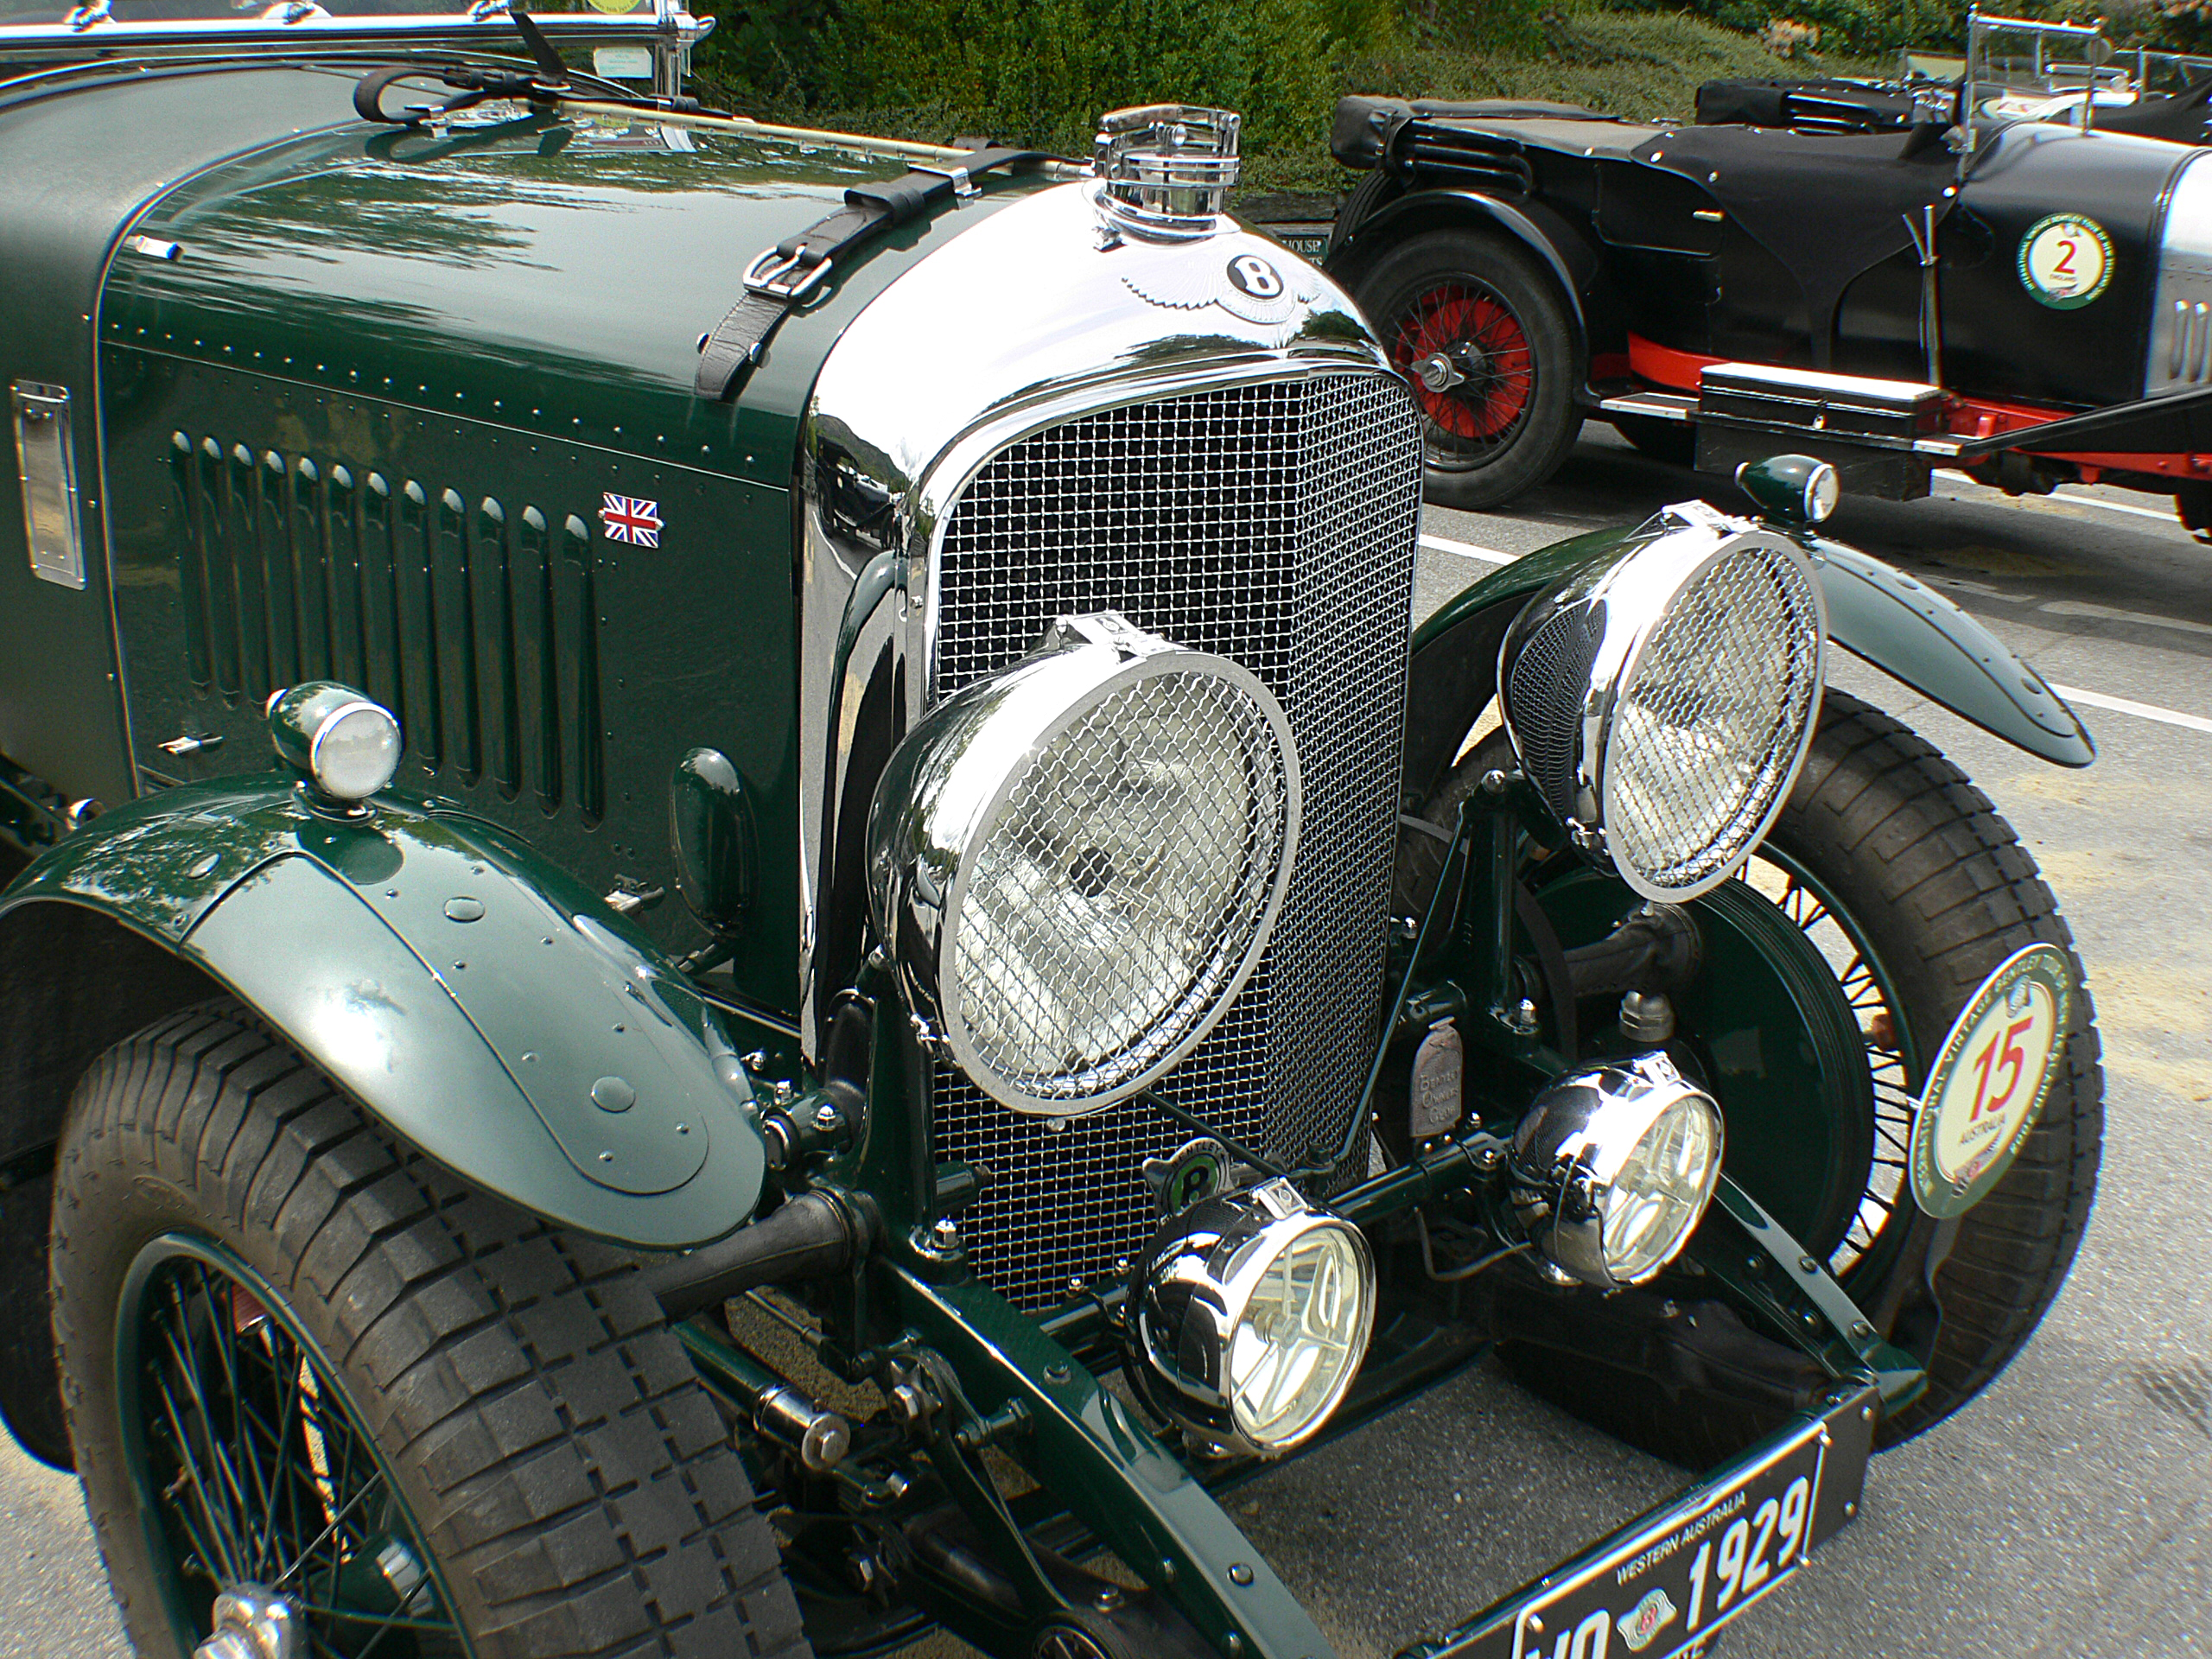
car, vehicle, classic car, sports car, motor vehicle, vintage car, race car, cars, sportscars, racing, bridgecamera, carshows, fastcars, bentley, britishclassiccars, vintagebentleyrally, opentoptouringcar, bentleygrill, bentleyraidator, 1929bentley45ltrtourer, antique car, hot rod, land vehicle, touring car, automobile make